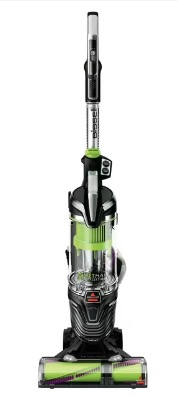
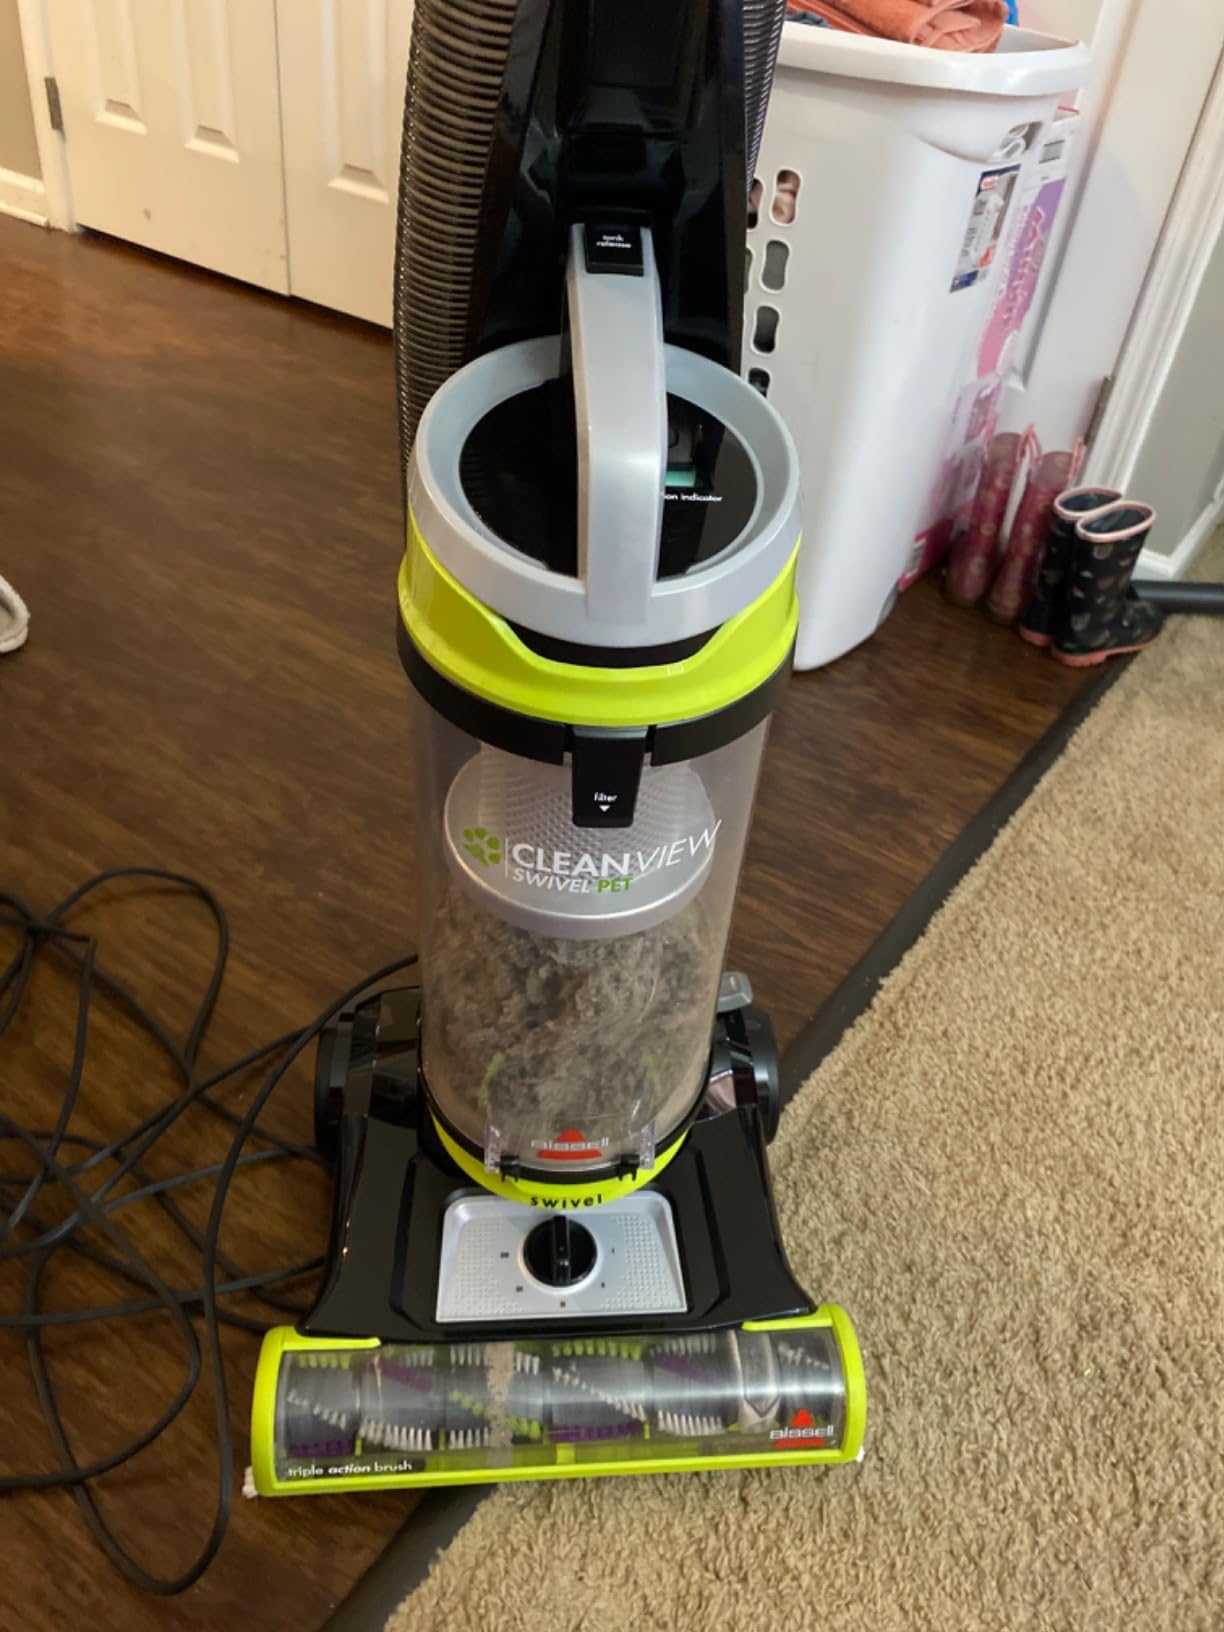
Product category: items_vacuum
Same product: no